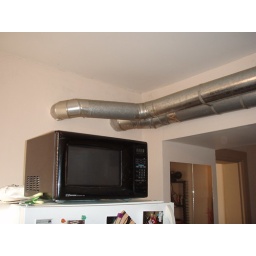
Ductwork in 2nd floor kitchen, microwave and fridge